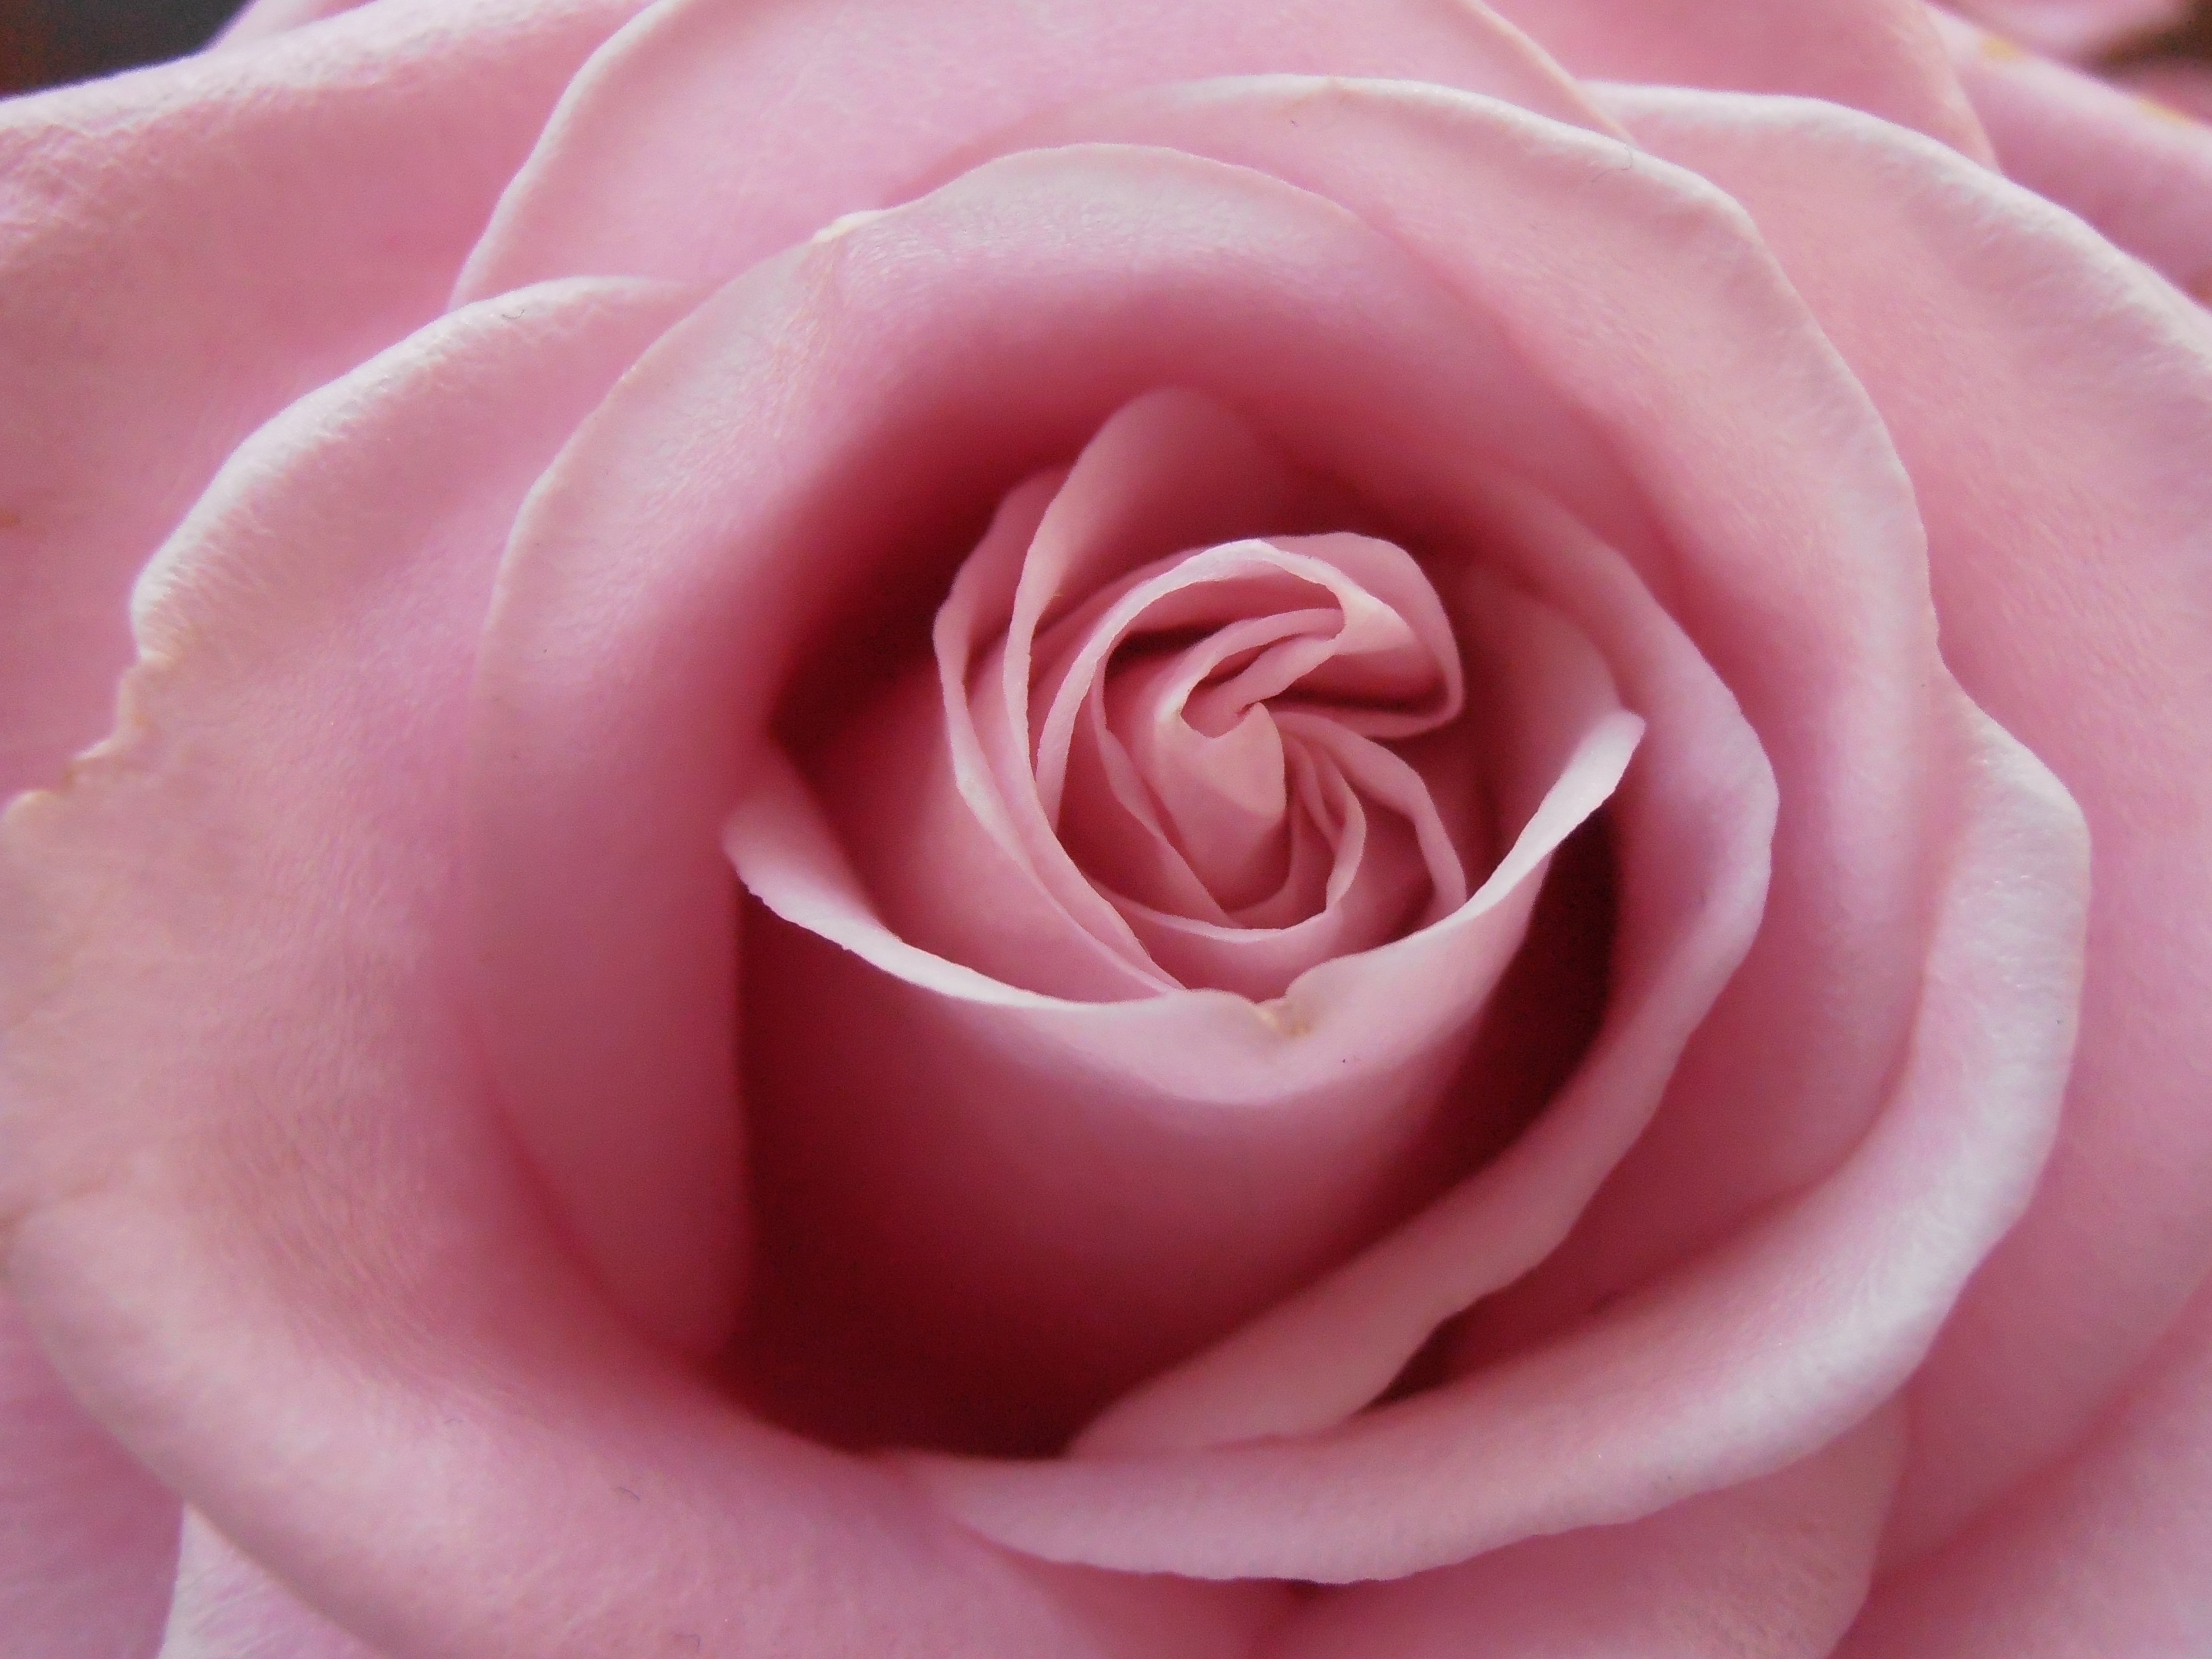
nature, plant, flower, petal, floral, love, rose, decoration, red, romantic, pink, marriage, close up, valentine, floribunda, macro photography, flowering plant, garden roses, rose family, land plant, rosa centifolia, rose order